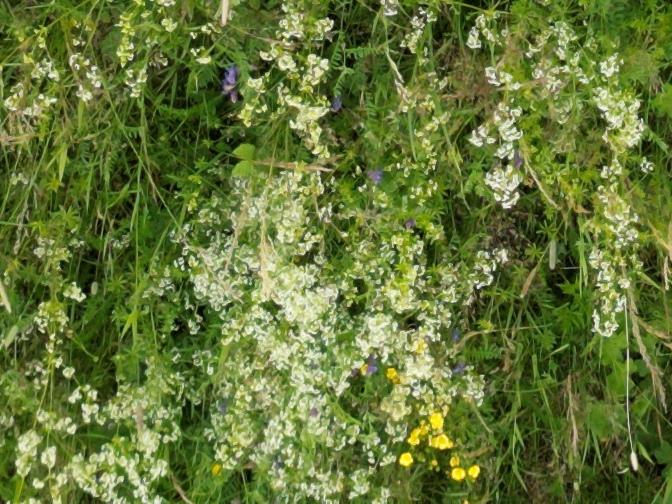
Flowers visible: yarrow flowers, yarrow flowers, yarrow flowers, yarrow flowers, yarrow flowers, yarrow flowers, yarrow flowers, yarrow flowers, yarrow flowers,  daisy flowers, yarrow flowers